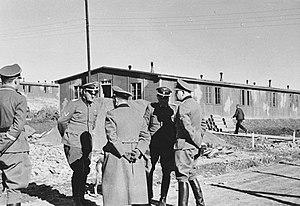
Hinzert était un camp de concentration dirigé par la SS situé près de Trèves.